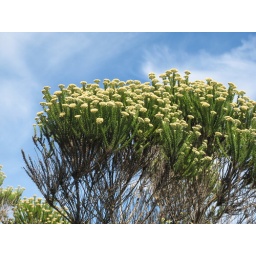
Table Mountain National Park, South Africa. Wonderful Image of a bush and blue clowedy sky in the background!